Sam Hornish Jr.

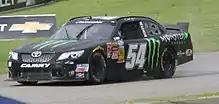
In the 2014 Gardner Denver 200 Fired Up by Johnsonville at Road America

Hornish returned to the Sprint Cup Series for one race in Penske's No. 12: the STP 400 at Kansas Speedway. Starting in 10th place, he led for seven laps and finished 19th (one lap behind). Midway through the season, Hornish replaced A. J. Allmendinger in Penske's No. 22 car after Allmendinger was suspended by NASCAR for failing a drug test. Allmendinger qualified in eighth place, but due to the driver change Hornish had to move to the rear of the field. He finished 33rd, after a mid-race crash required ten laps of repair time. Hornish drove the car in the remaining races, with a season-best fifth place at Watkins Glen. Aside from that race, his best finishes were a trio of eleventh places at Atlanta, Richmond and Chicagoland. Hornish's best start of the season was fourth at Dover, where he finished 25th (seven laps behind).